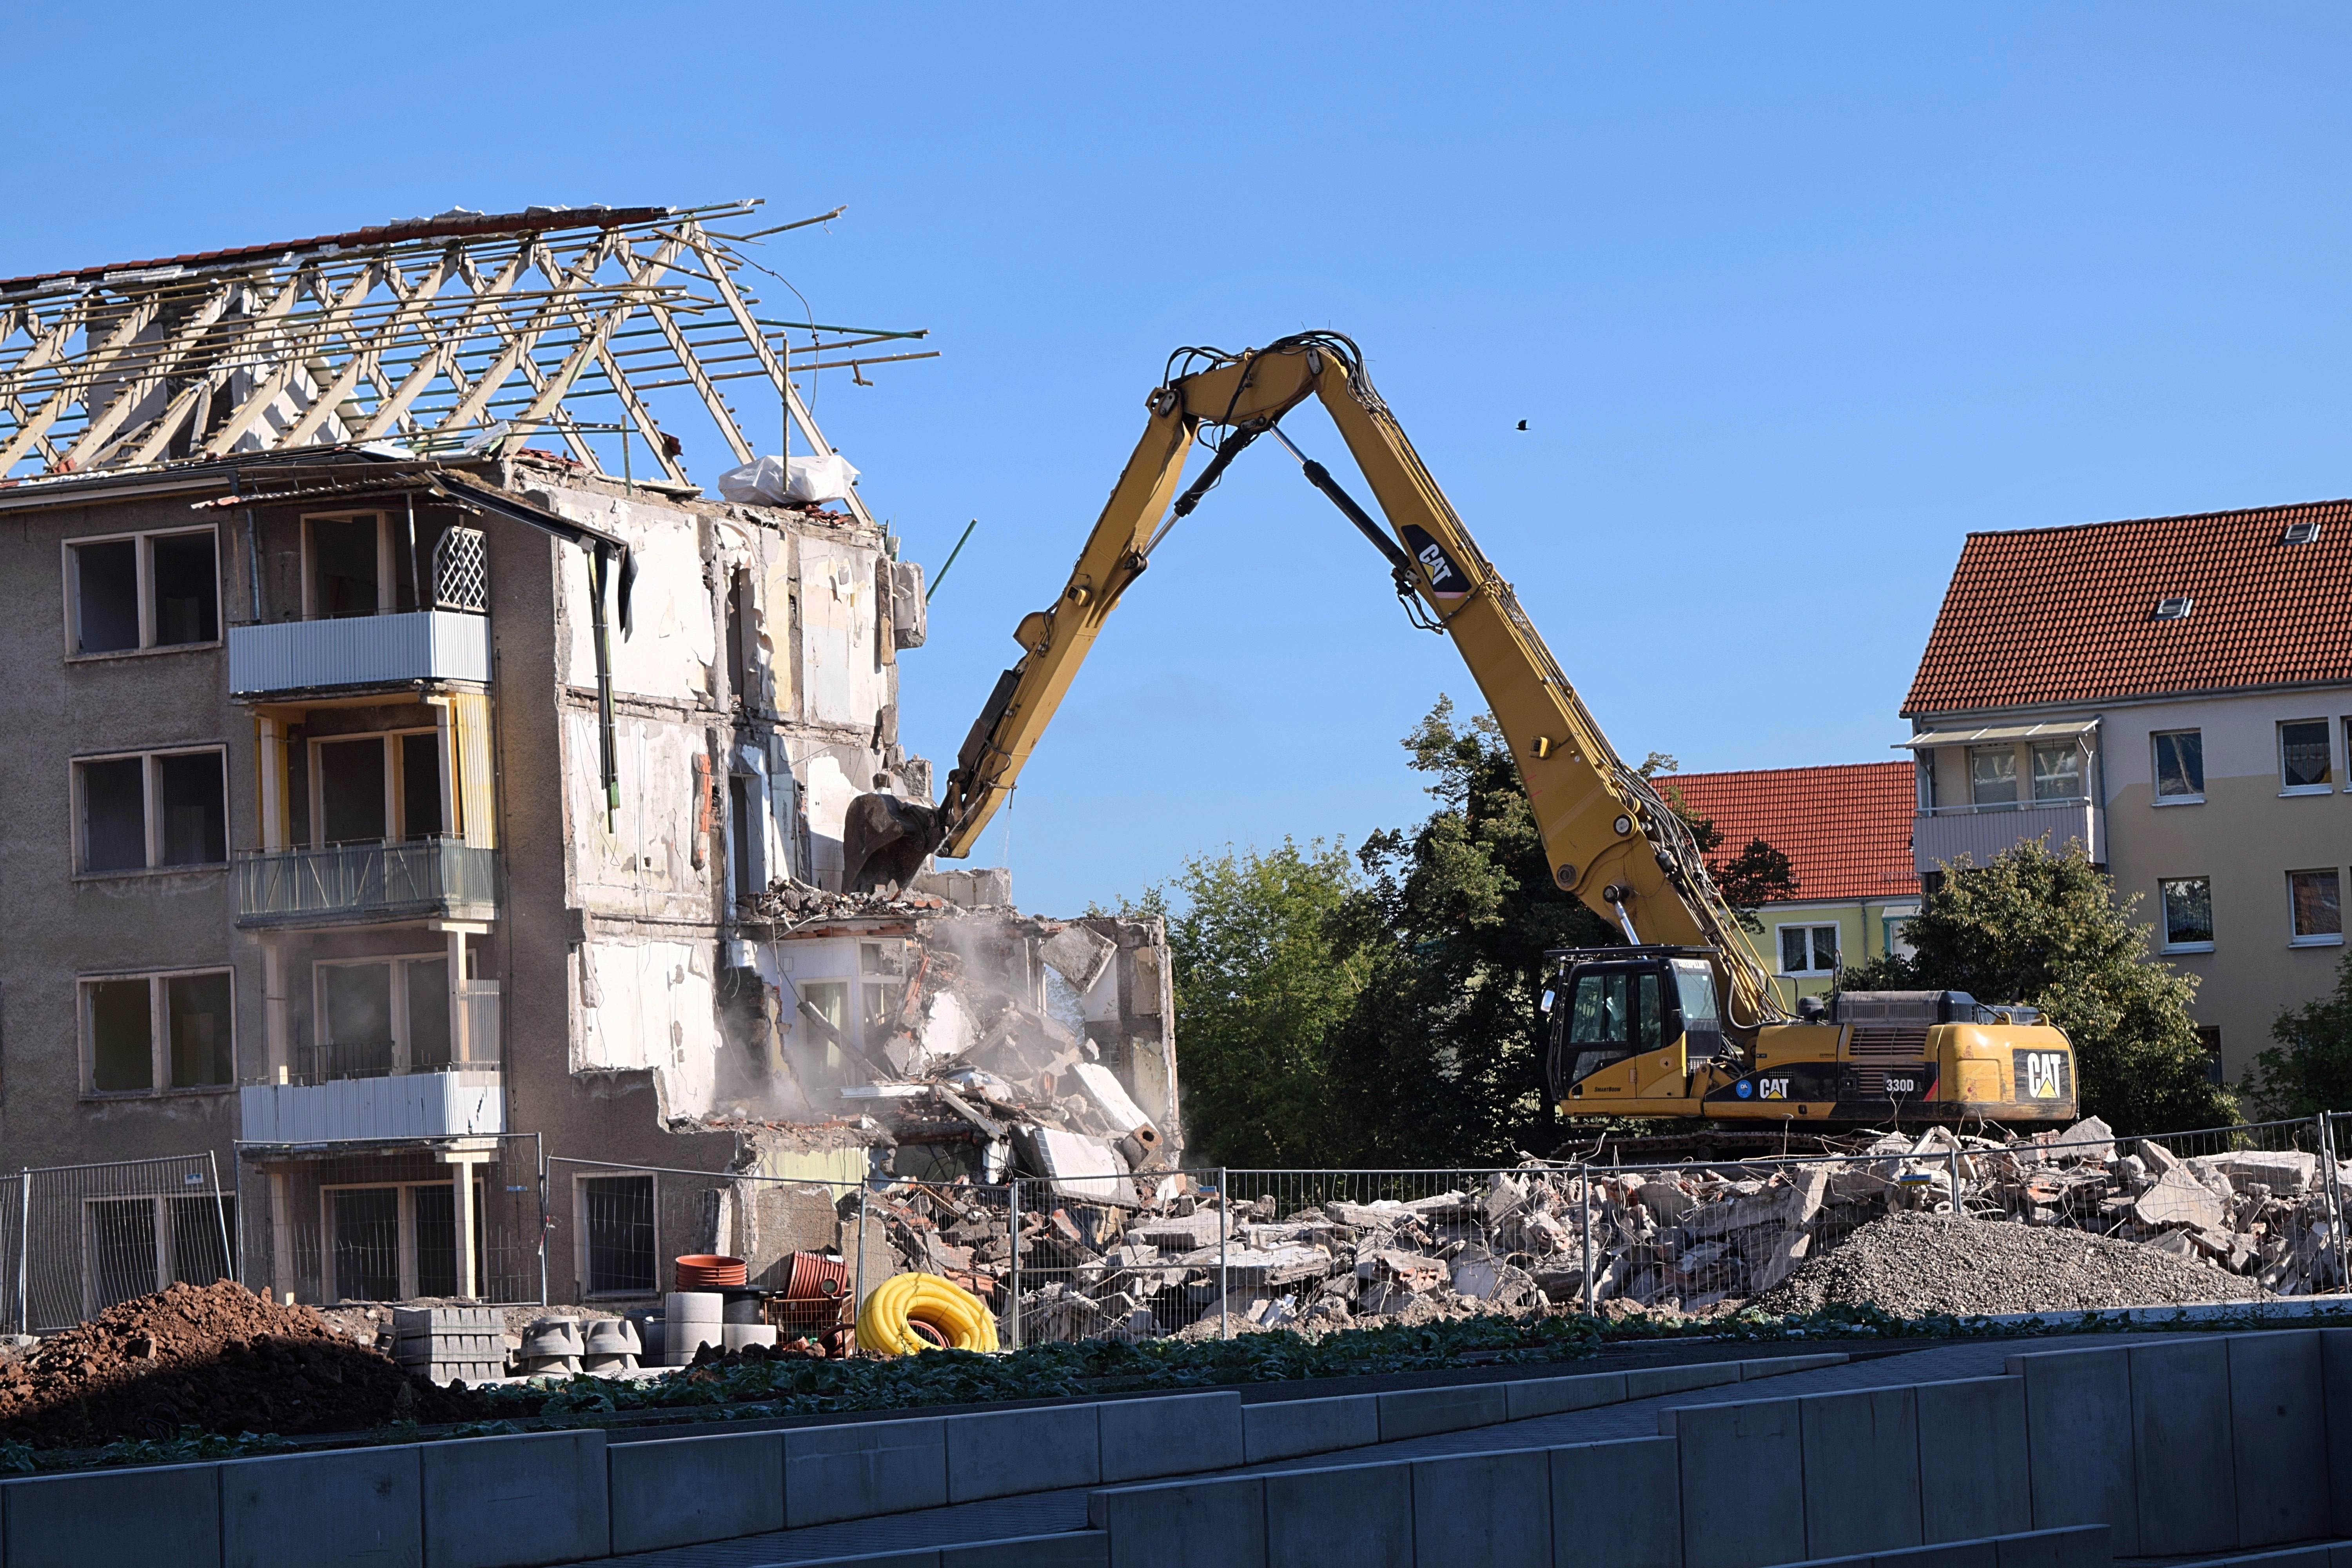
roof, building, construction, demolition, excavators, demolition work, building rubble